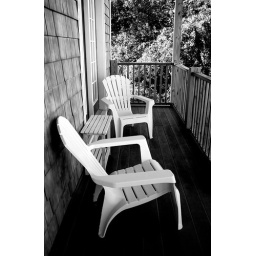
The front porch of my parents' beach house in Westerly, RI.